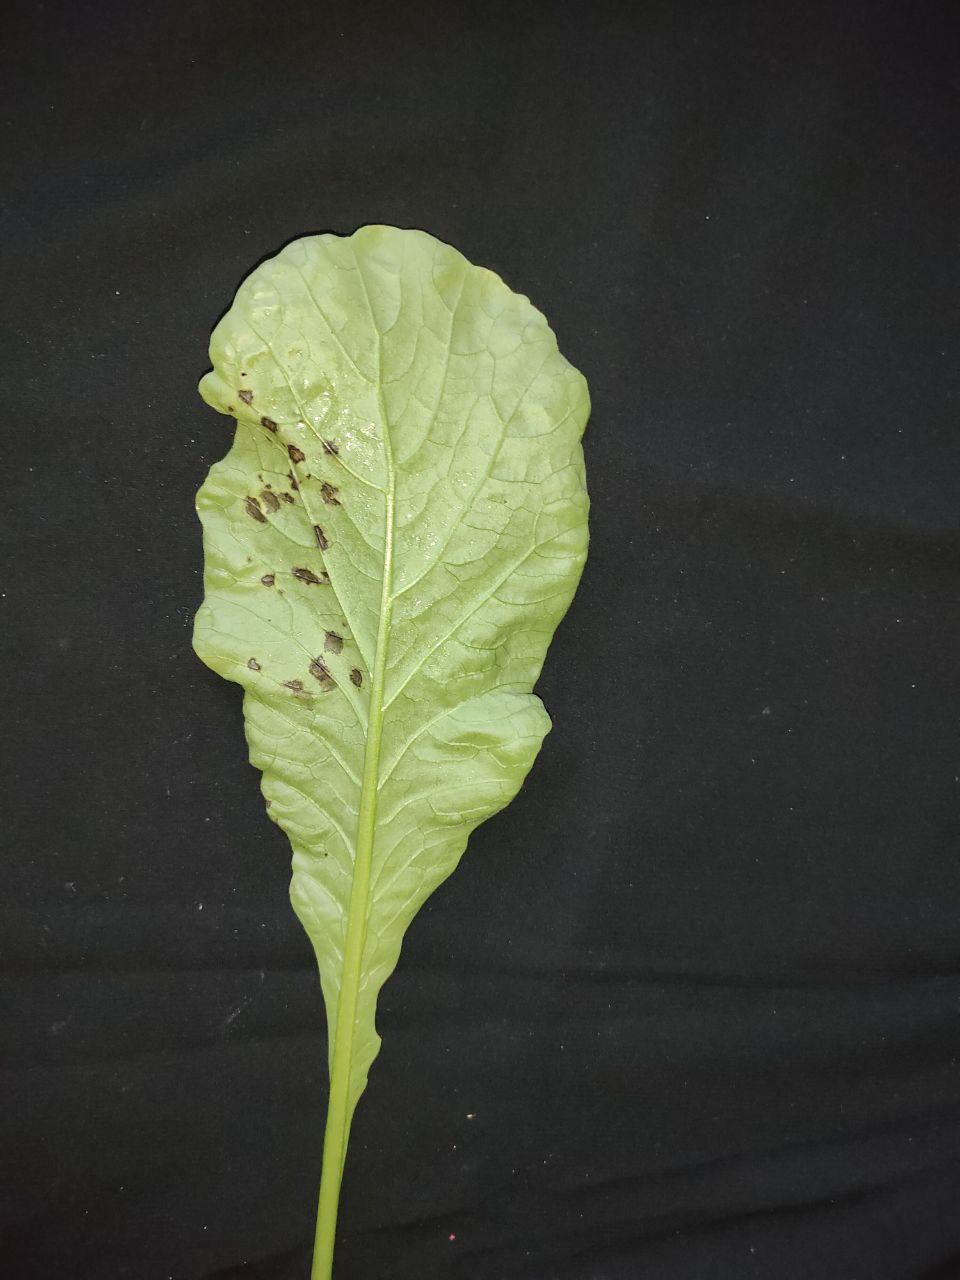
Label: Black leaf spot